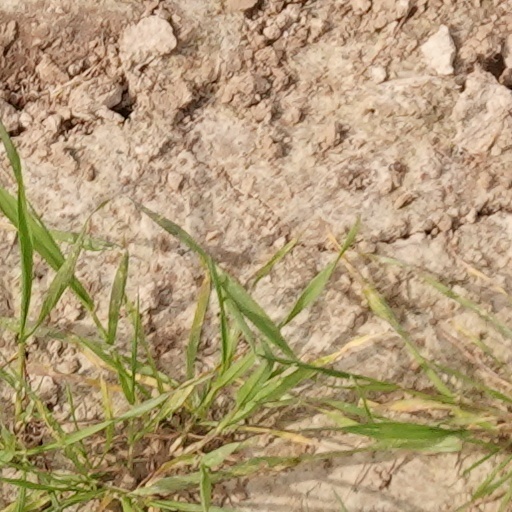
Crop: wheat